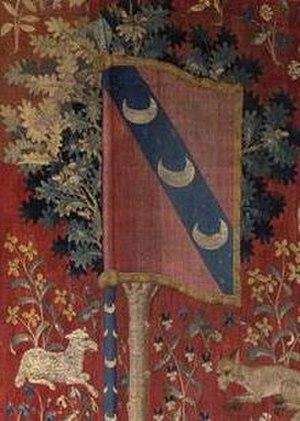
Blason Leviste (Dame à la licorne)
La tenture dite de La Dame à la licorne est une composition de six tapisseries du début du XVIᵉ siècle. Chef-d'œuvre des débuts de la Renaissance française, elle est conservée au musée national du Moyen Âge-Thermes et hôtel de Cluny, à Paris.